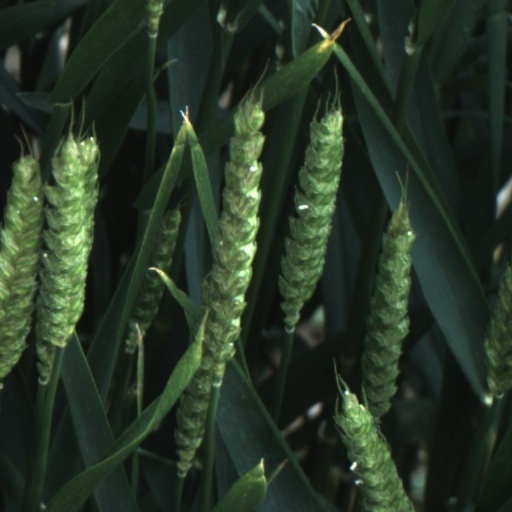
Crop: wheat